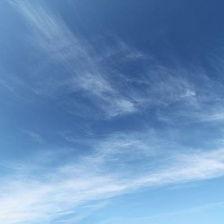
Cloud type: Cirrus